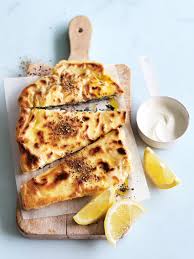
Yemek: gozleme